Irukandji jellyfish

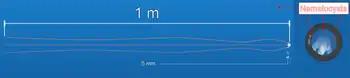
A scale illustration of an Irukandji jellyfish and its tentacles. Below the jelly's medusa bell are two polyp forms of the species.

Irukandji jellyfish are very small, with a bell about to wide and four long tentacles, which range in length from just a few centimetres up to in length.